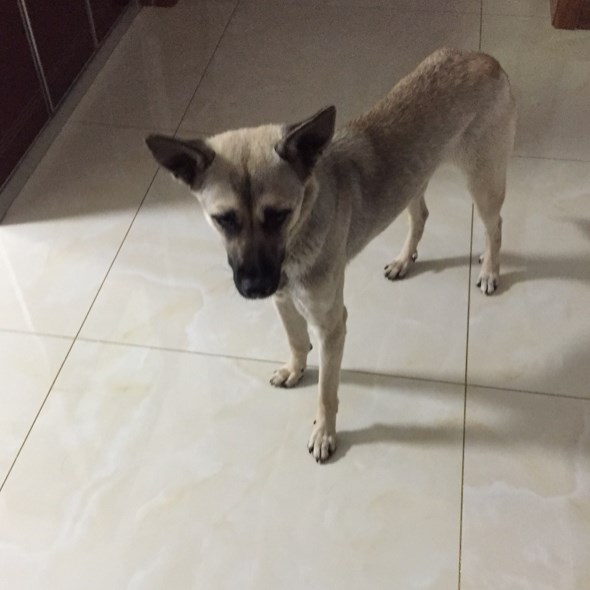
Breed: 3336-n000121-chinese_rural_dog